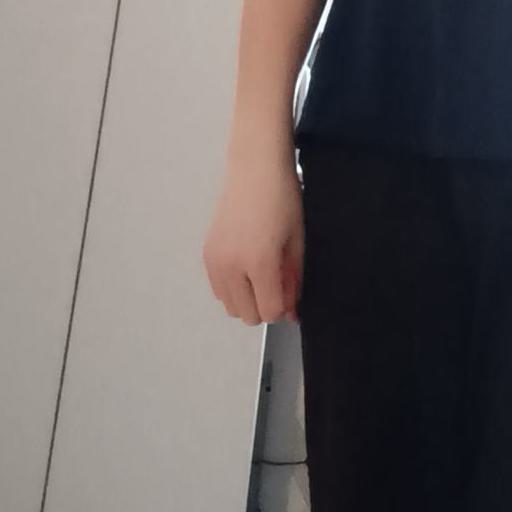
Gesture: no_gesture